Shōnai-dōri Station

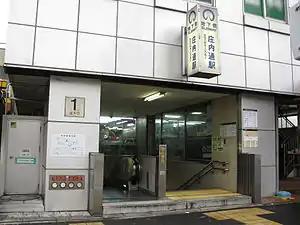
Shōnai-dōri Station, 1st Entrance

is a railway station in Nishi-ku, Nagoya, Aichi Prefecture, Japan.